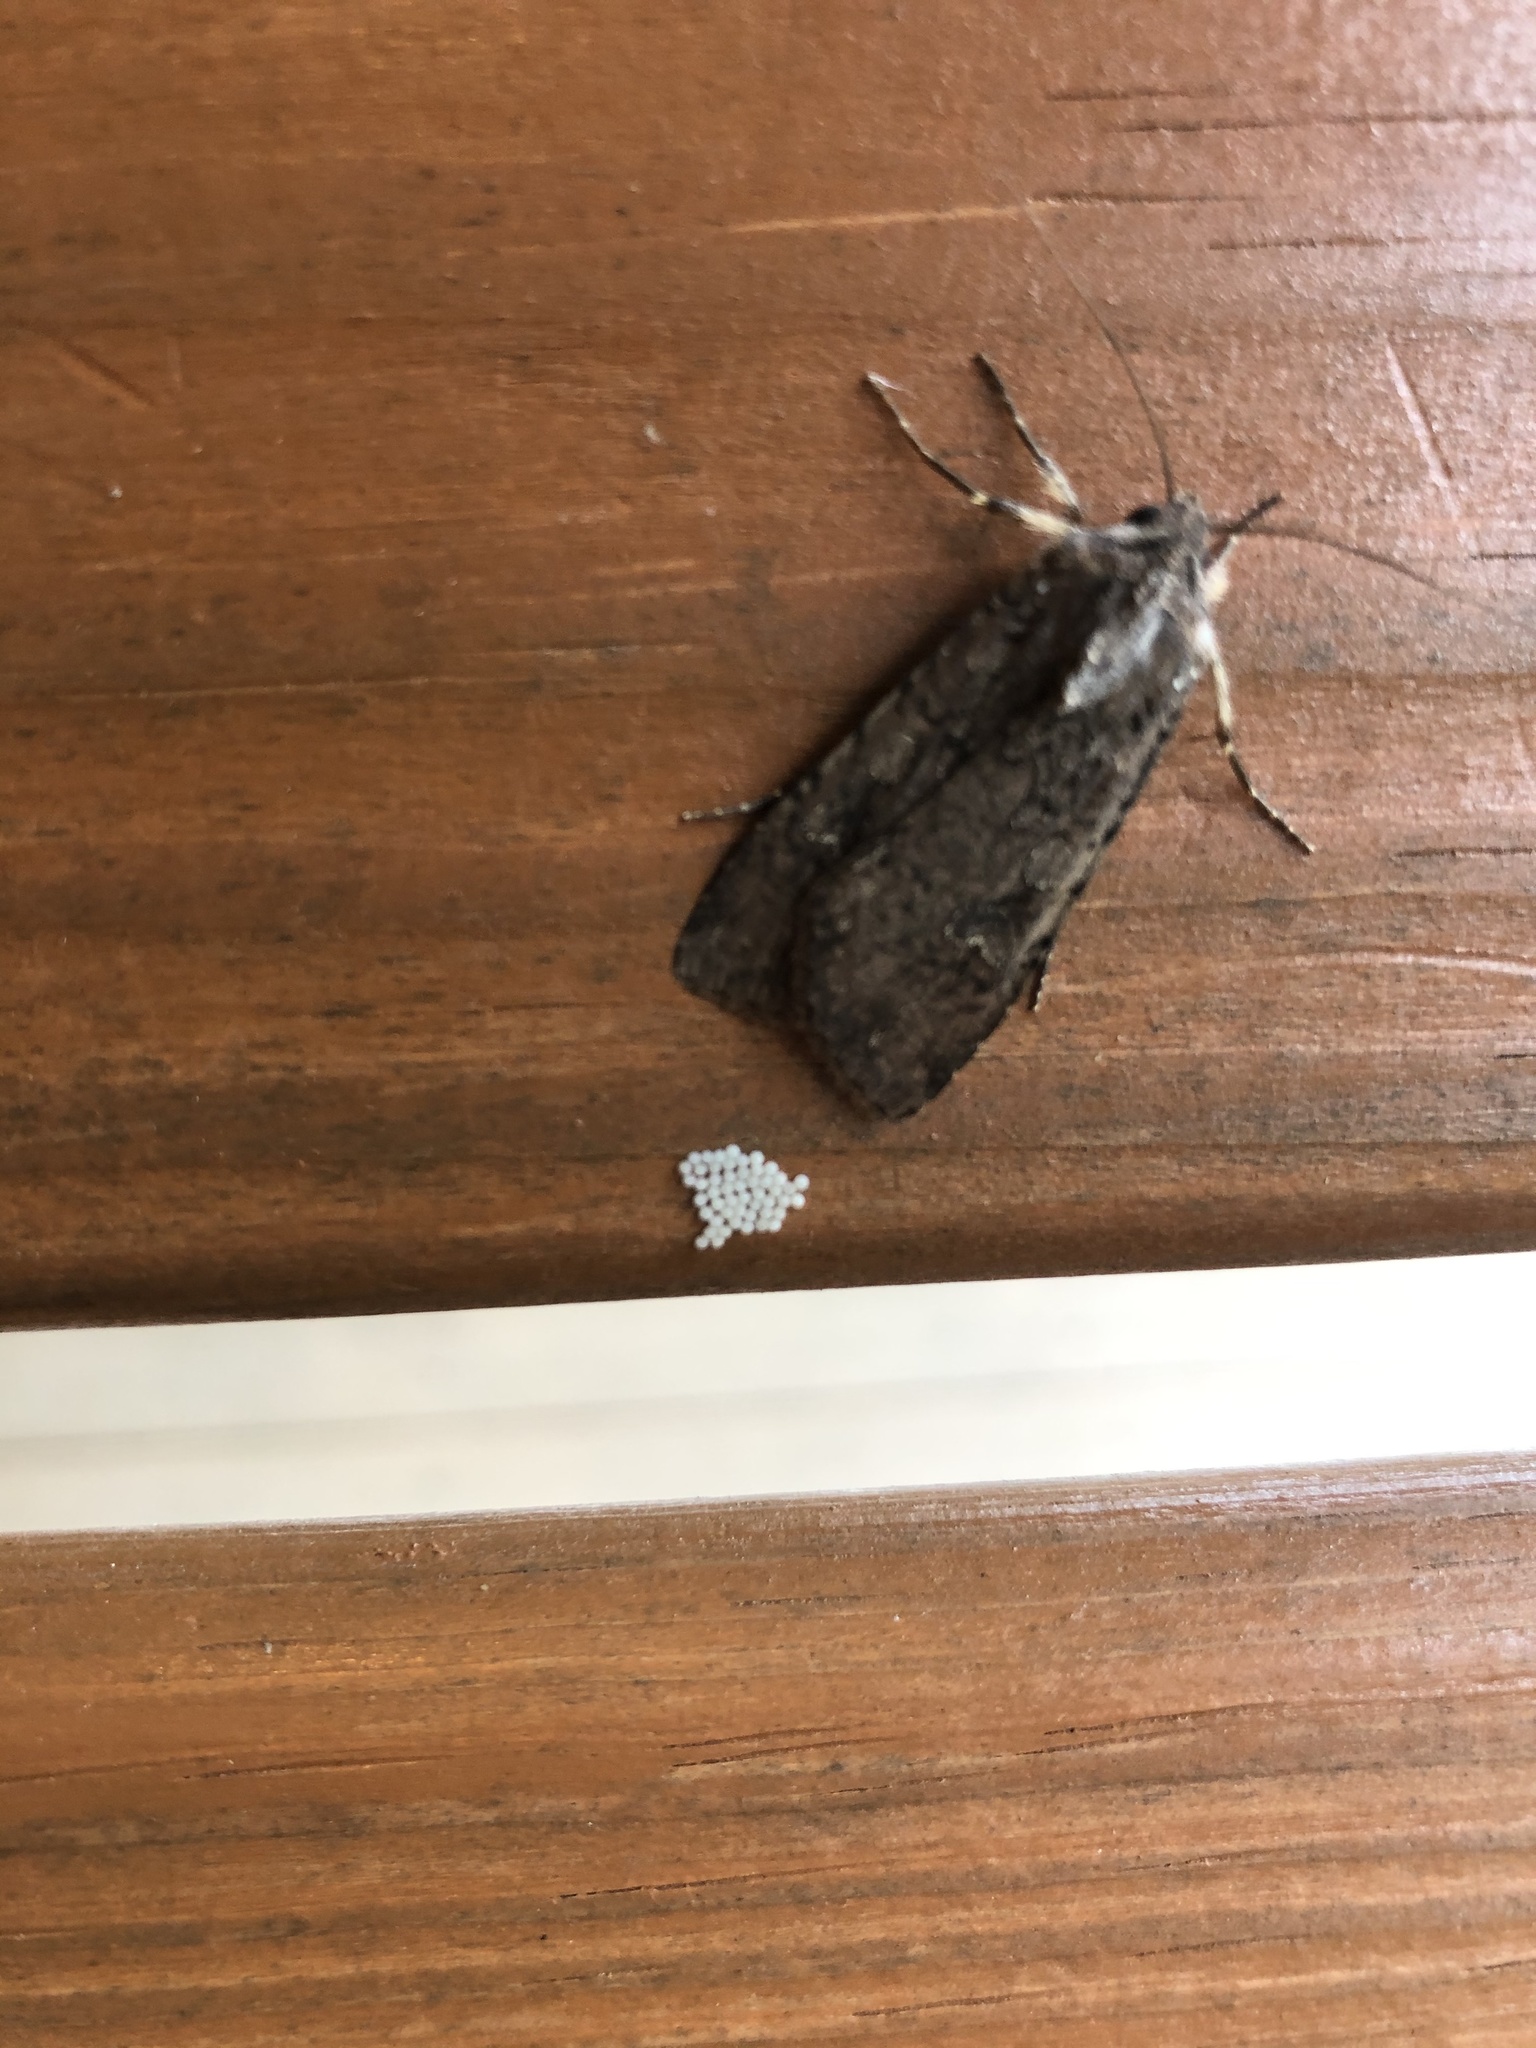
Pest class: cutworms